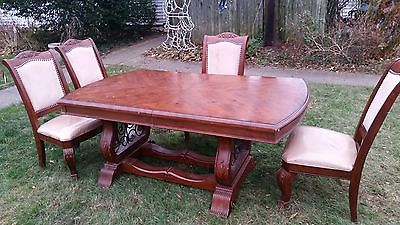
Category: table